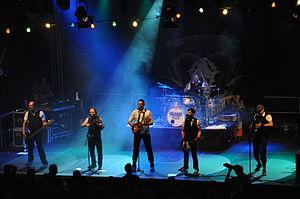
Fiddler's Green est un groupe de folk rock allemand. Formé en 1990, ils jouent de la musique folk au son très irlandais avec une vitesse très rapide pouvant rappeler les Flogging Molly ou The Pogues.